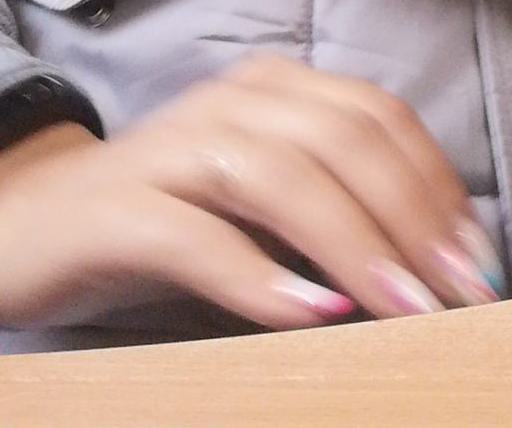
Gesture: no_gesture